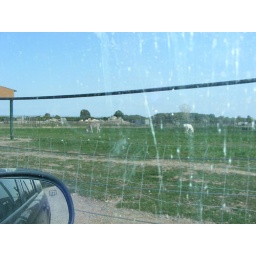
Animal drool from animals sticking heads in car for food